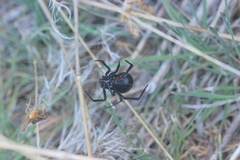
Species: Lactrodectus_hesperus